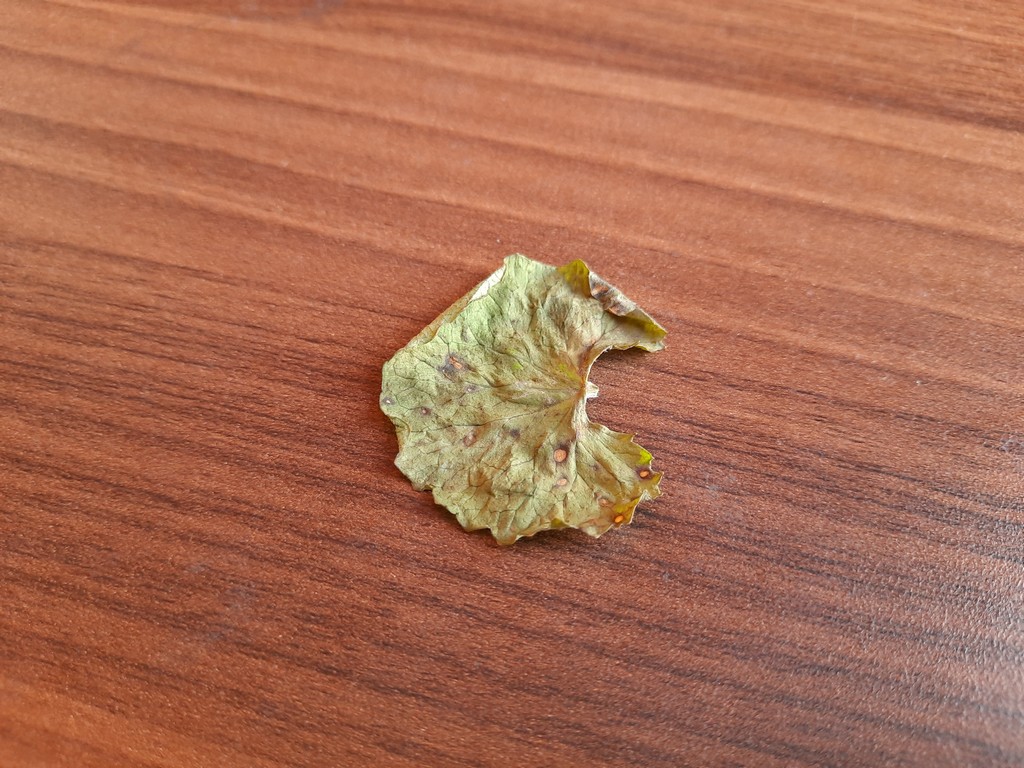
Label: Dried